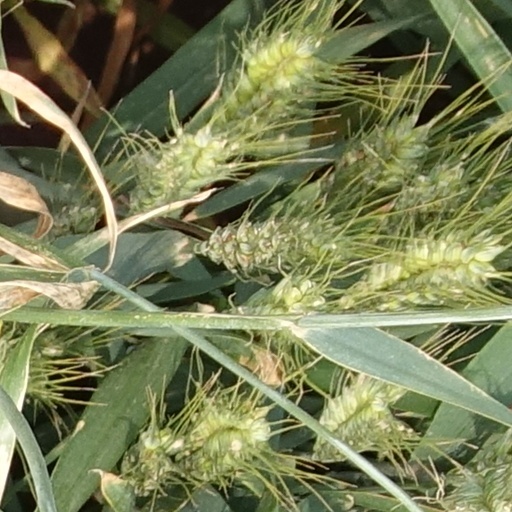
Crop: wheat